I Put a Spell on You (book)

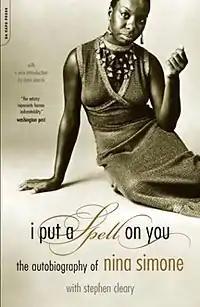
Cover of the Da Capo Press reprint edition, 2003

I Put A Spell On You: The Autobiography of Nina Simone is the 1992 autobiography by Nina Simone (1933–2003), written with Stephen Cleary.